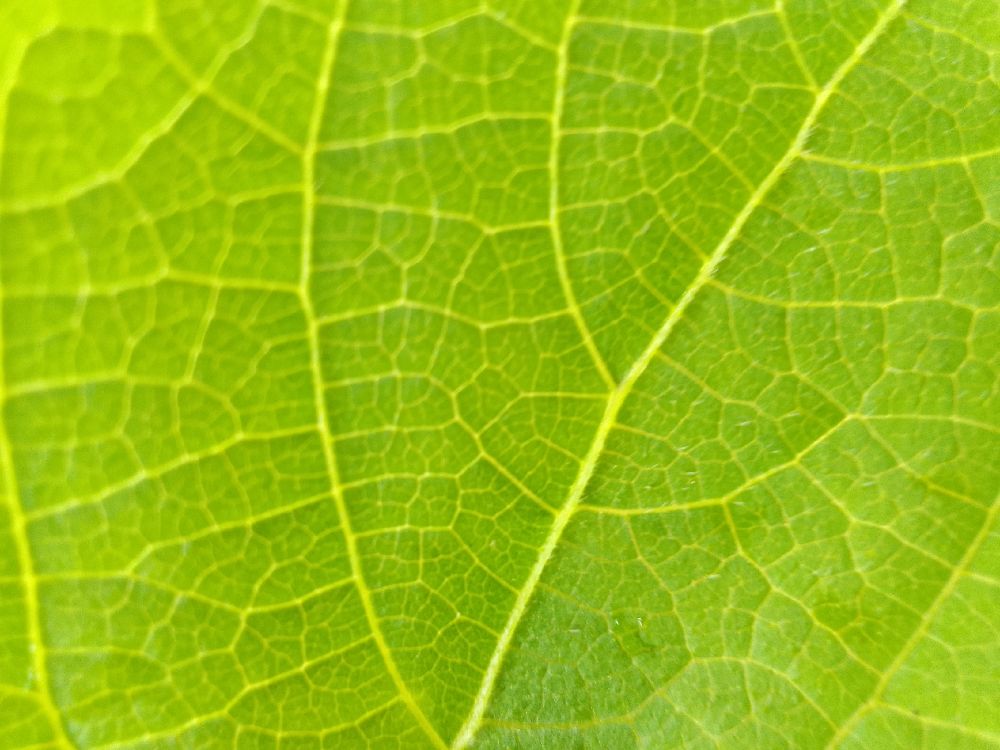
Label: healthy